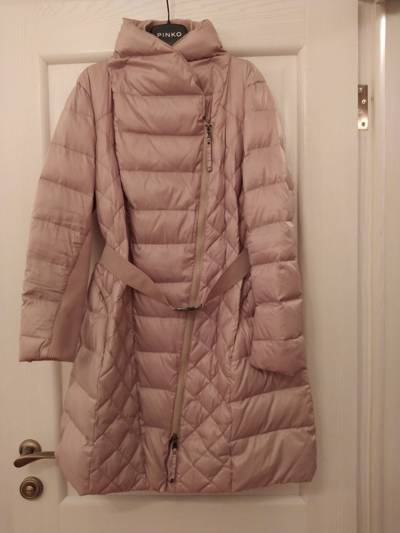
Waste category: clothes